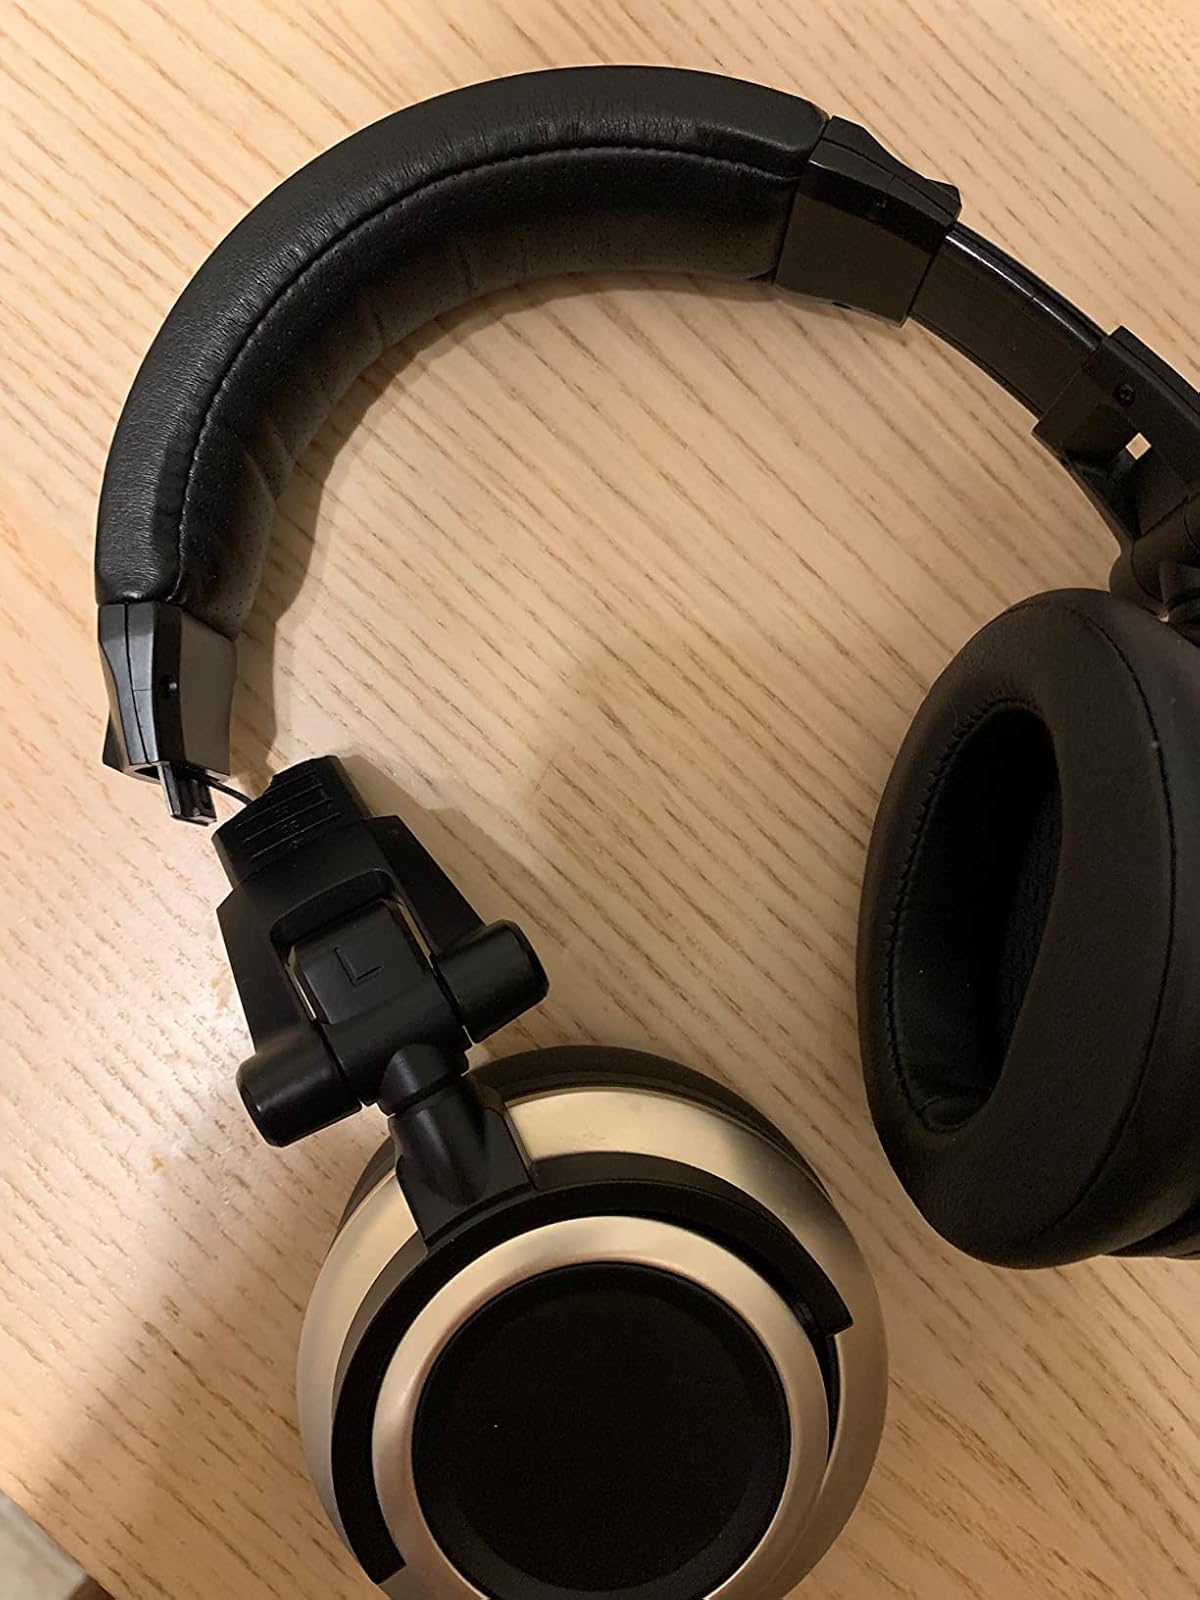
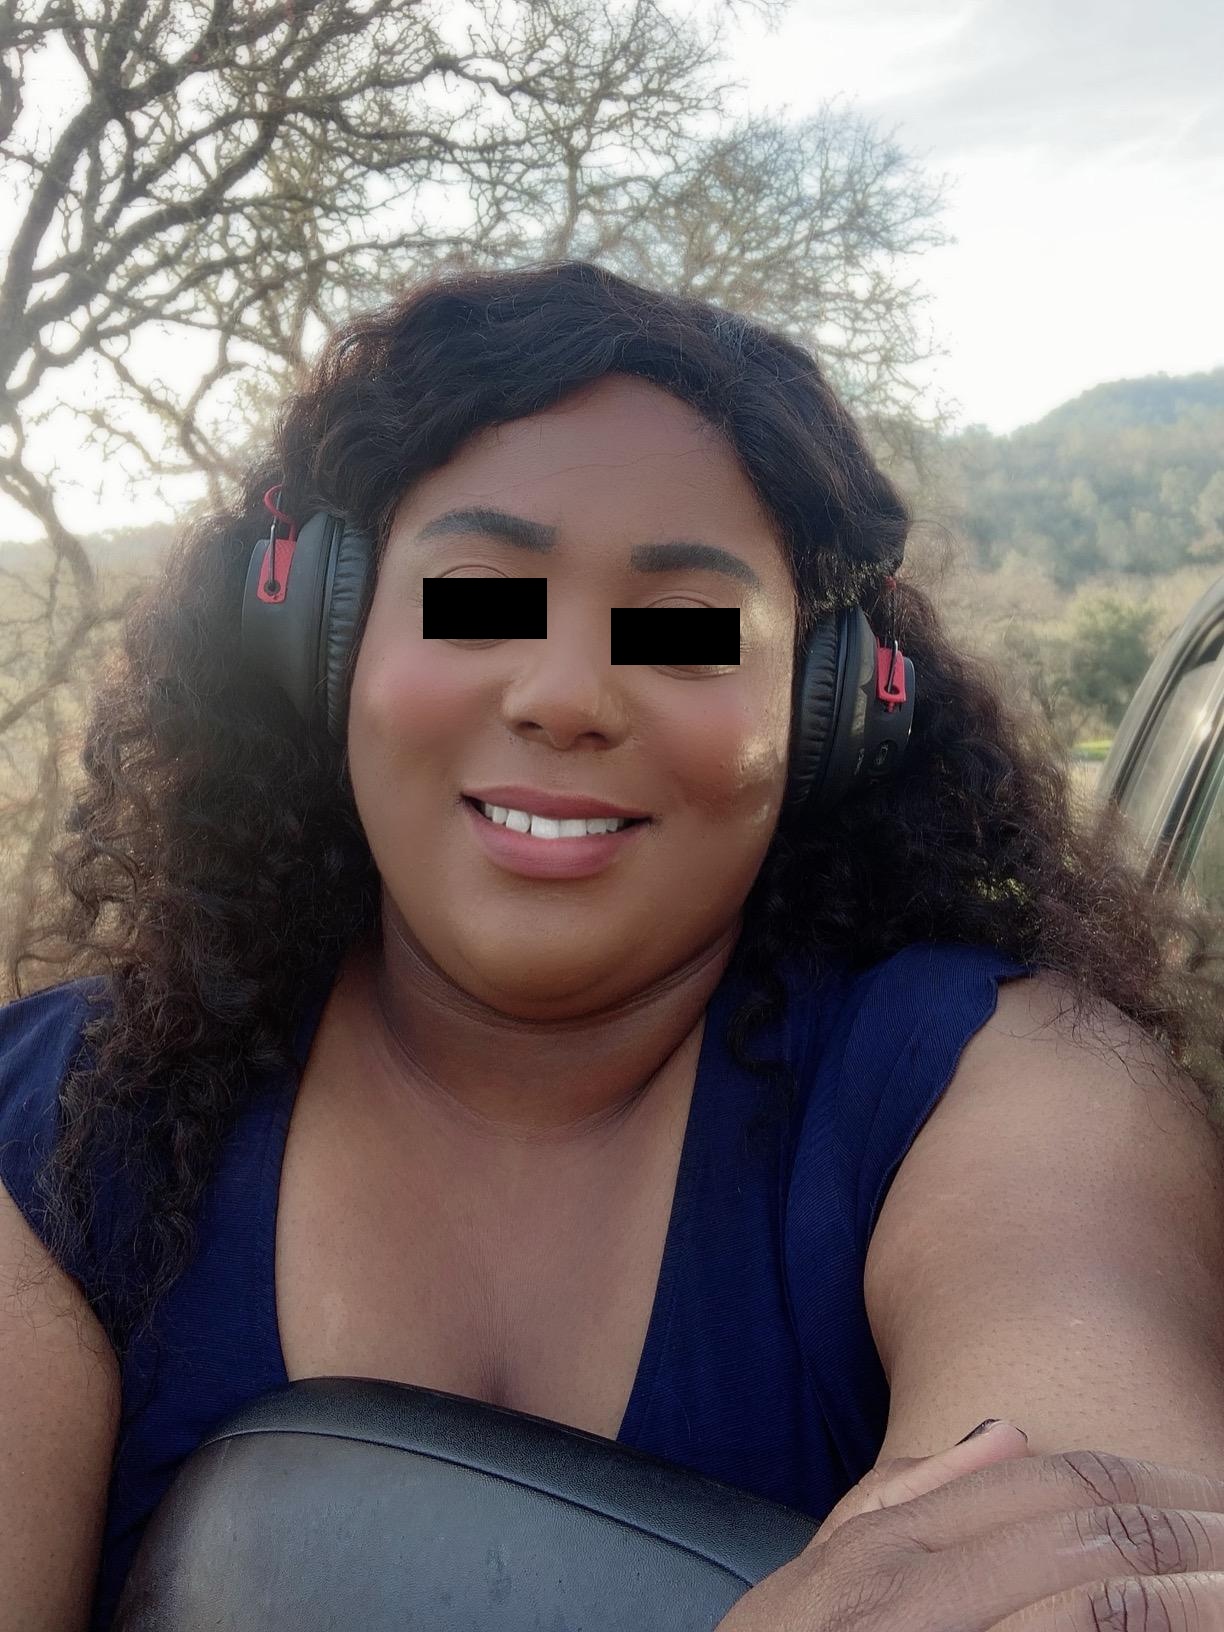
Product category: headphones
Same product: no